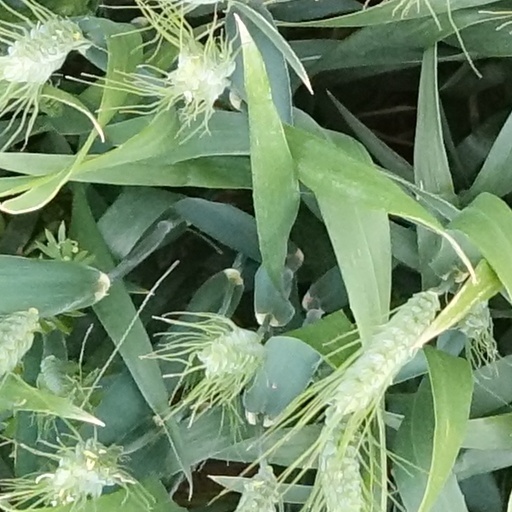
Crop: wheat